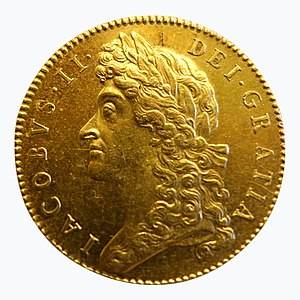
Guinea (mønt)
Fem-guineas mønt fra 1688
En guinea var en engelsk og senere britisk guldmønt, der blev slået mellem 1663 og 1816. Det var den første britiske guldmønt, som blev slået med maskine. Oprindelig var den et guldpund med en værdi på 20 shilling. Under Karl II blev guldværdien opjusteret til 21 shilling, det vil sige 1 pund og 1 shilling. Guinea var den vigtigste denomination ved større transaktioner. Ved møntreformen Great Recoinage i 1816 blev den erstattet af pund som vigtigste møntenhed.